Gormley (horse)

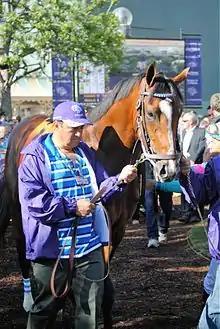
Gormley at the 2016 Breeders' Cup Juvenile

Gormley (foaled March 20, 2014, in Kentucky) is a two-time Grade I winning-American Thoroughbred racehorse. One of the leading contenders on the 2017 Road to the Kentucky Derby, Gormley finished ninth in the Derby and fourth in the Belmont Stakes. He was retired in October 2017 to Spendthrift Farm, where his sire, Malibu Moon also stood.